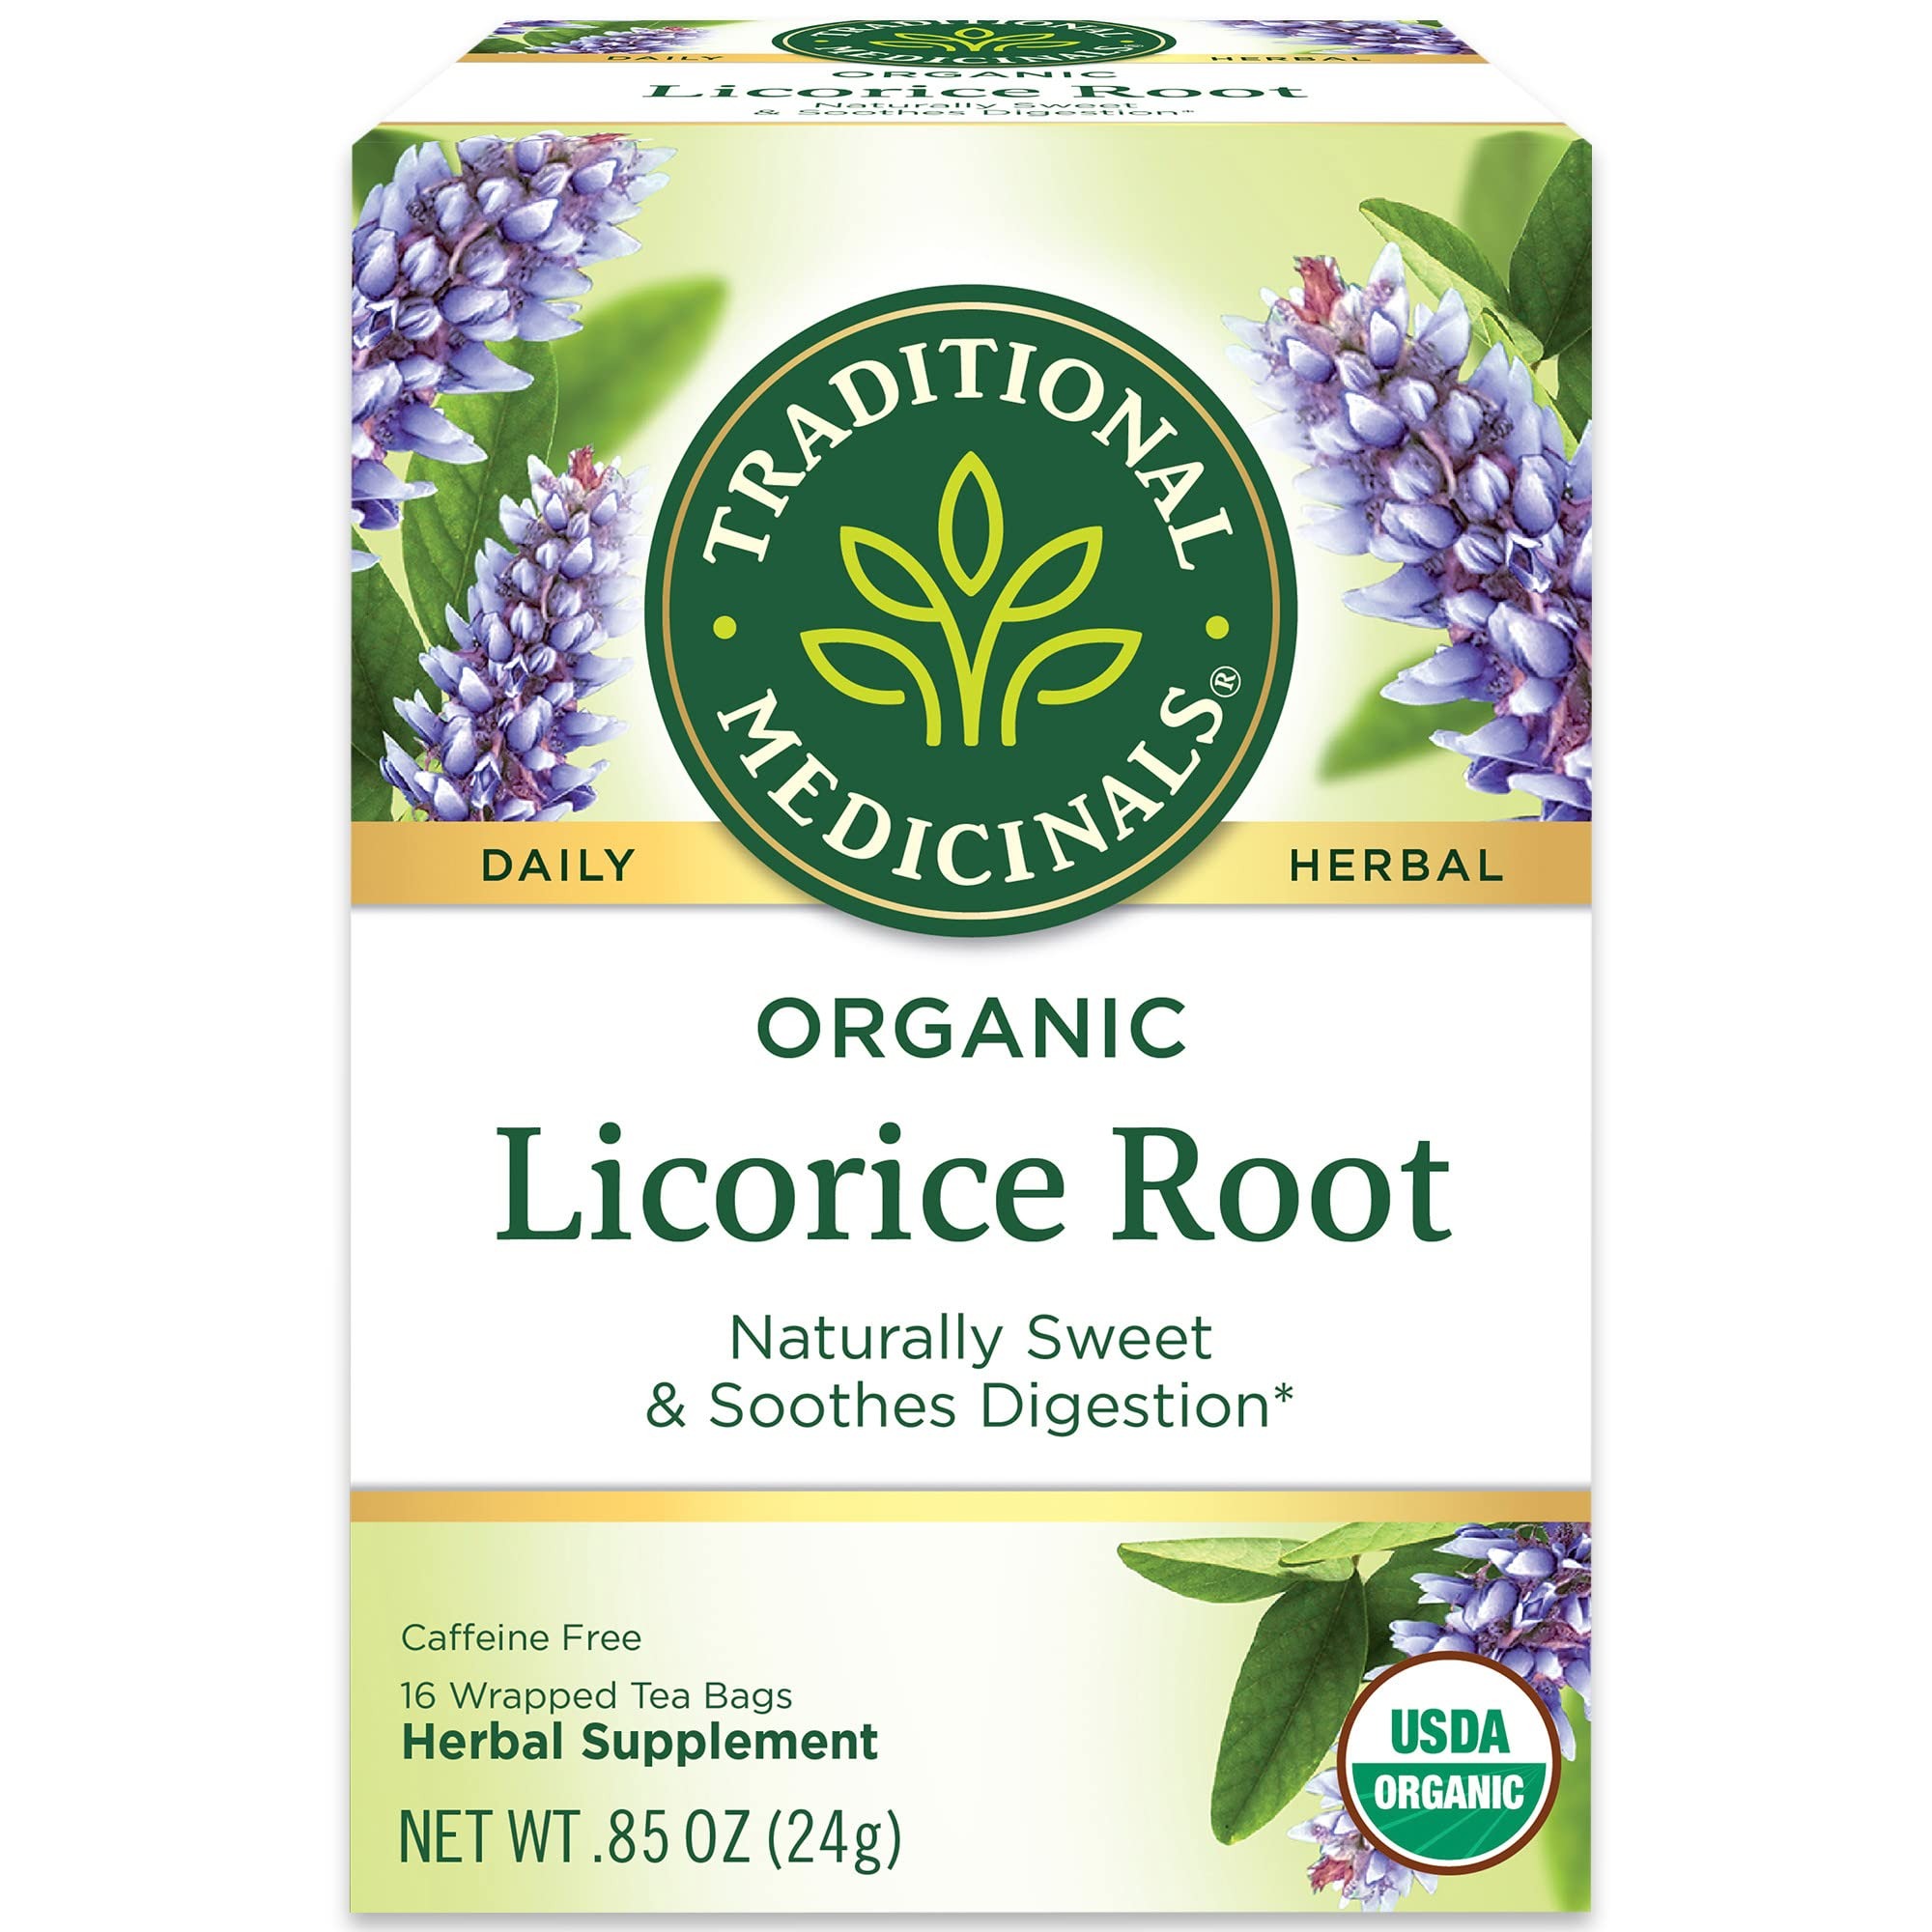
Item Name: Traditional Medicinals Organic Licorice Root Herbal Tea, 16 Count
Bullet Point 1: HERBAL POWER: Soothes the digestive tract and promotes respiratory health.*
Bullet Point 2: TASTE: Sweet and earthy.
Bullet Point 3: PLANT STORY: Called “sweet stalk” in Sanskrit and “sweet herb” in Chinese, licorice is loved around the world. We work closely with sustainable wild-collectors from Central Asia to source some of our favorite licorice and create our best licorice root tea.
Bullet Point 4: USDA Certified Organic. Non-GMO Verified. Kosher. Caffeine Free. Certified B Corp. Compostable Tea Bags.
Bullet Point 5: Consistently high quality herbs from ethical trading partnerships.
Value: 16.0
Unit: Count

Price: 6.59